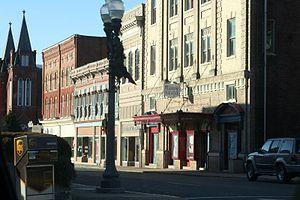
Clifton Forge est une ville située dans le comté d'Alleghany en Virginie aux États-Unis.